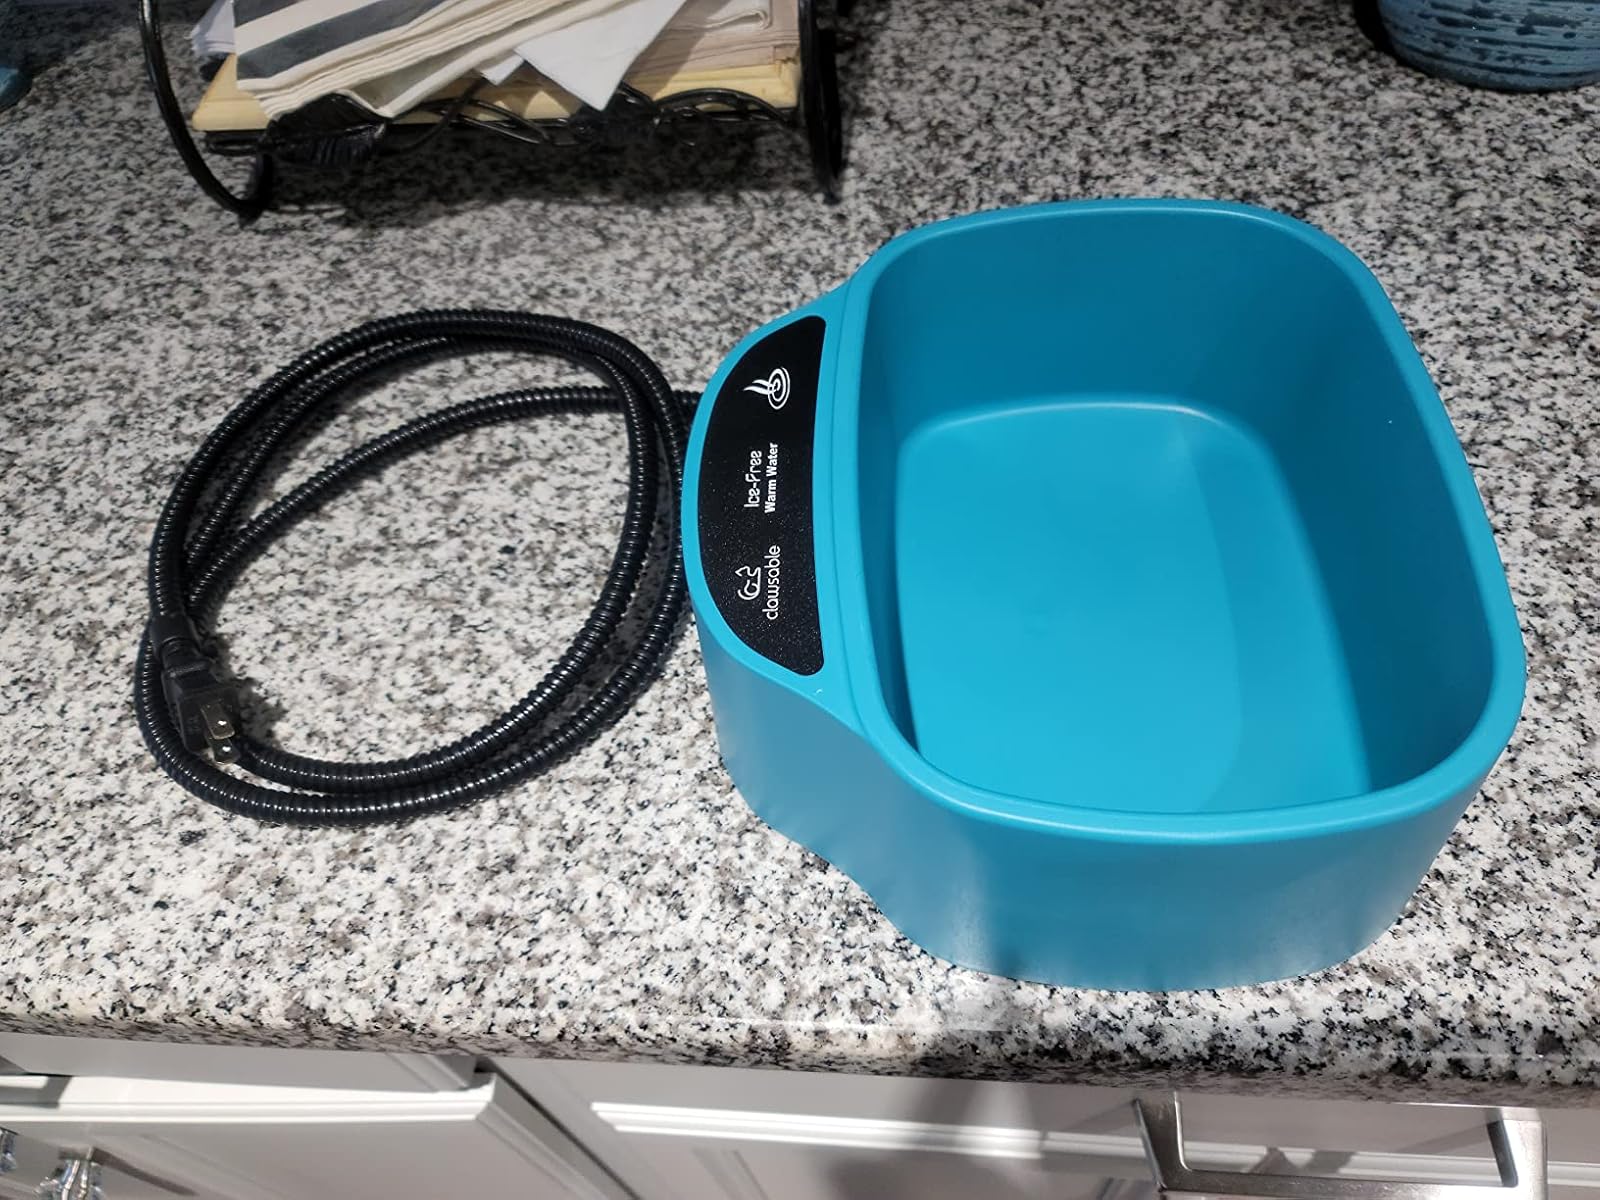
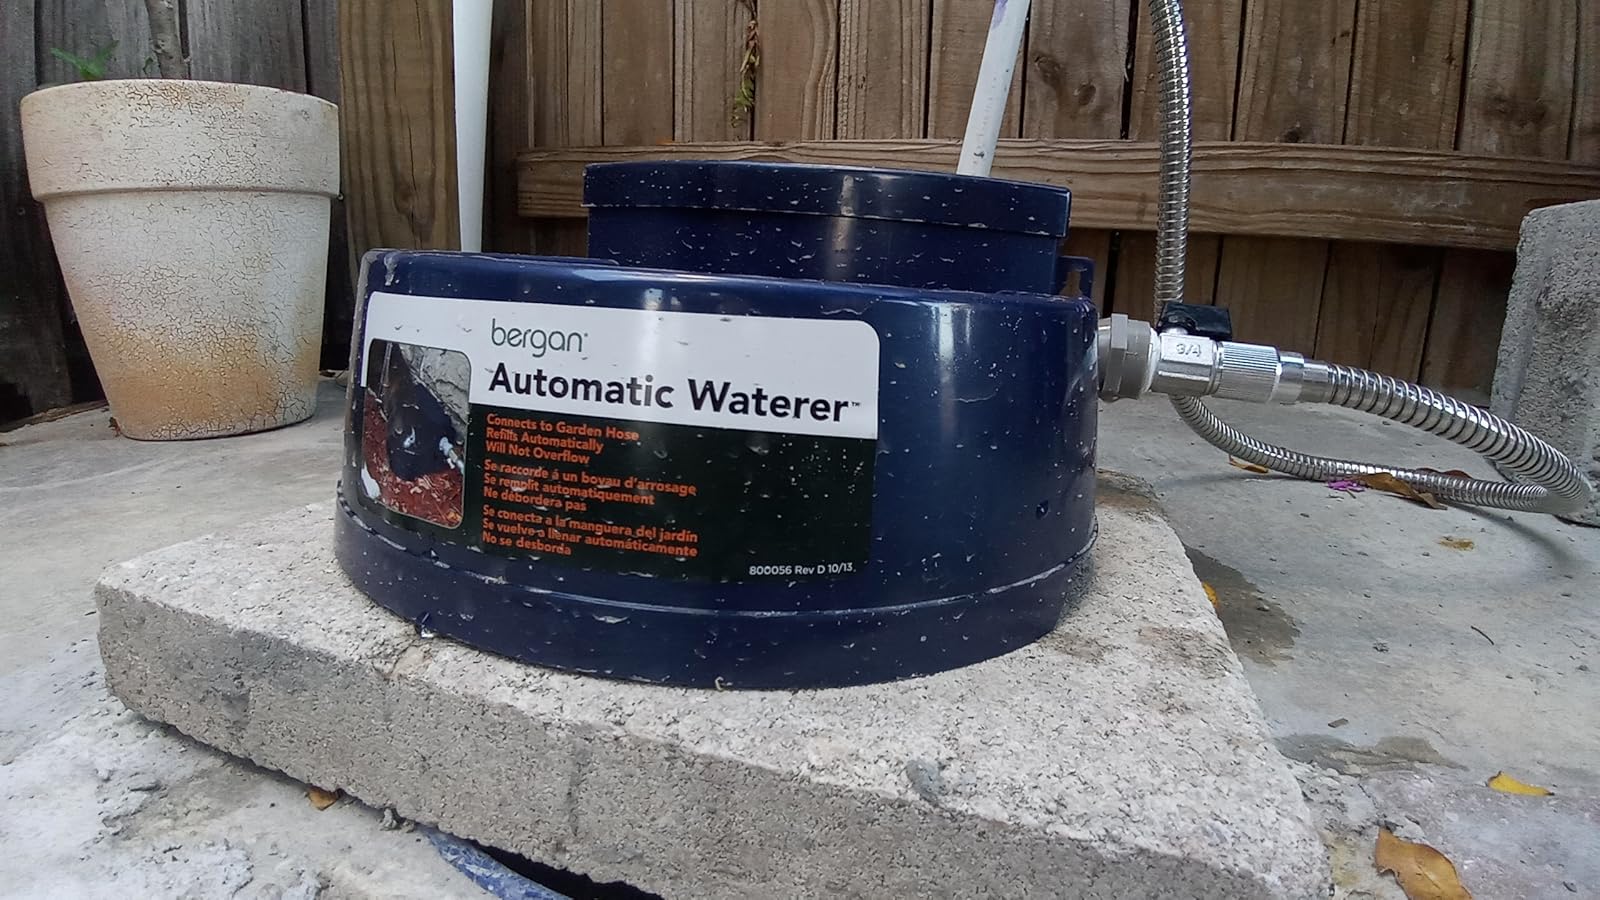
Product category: items_bowl
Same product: no